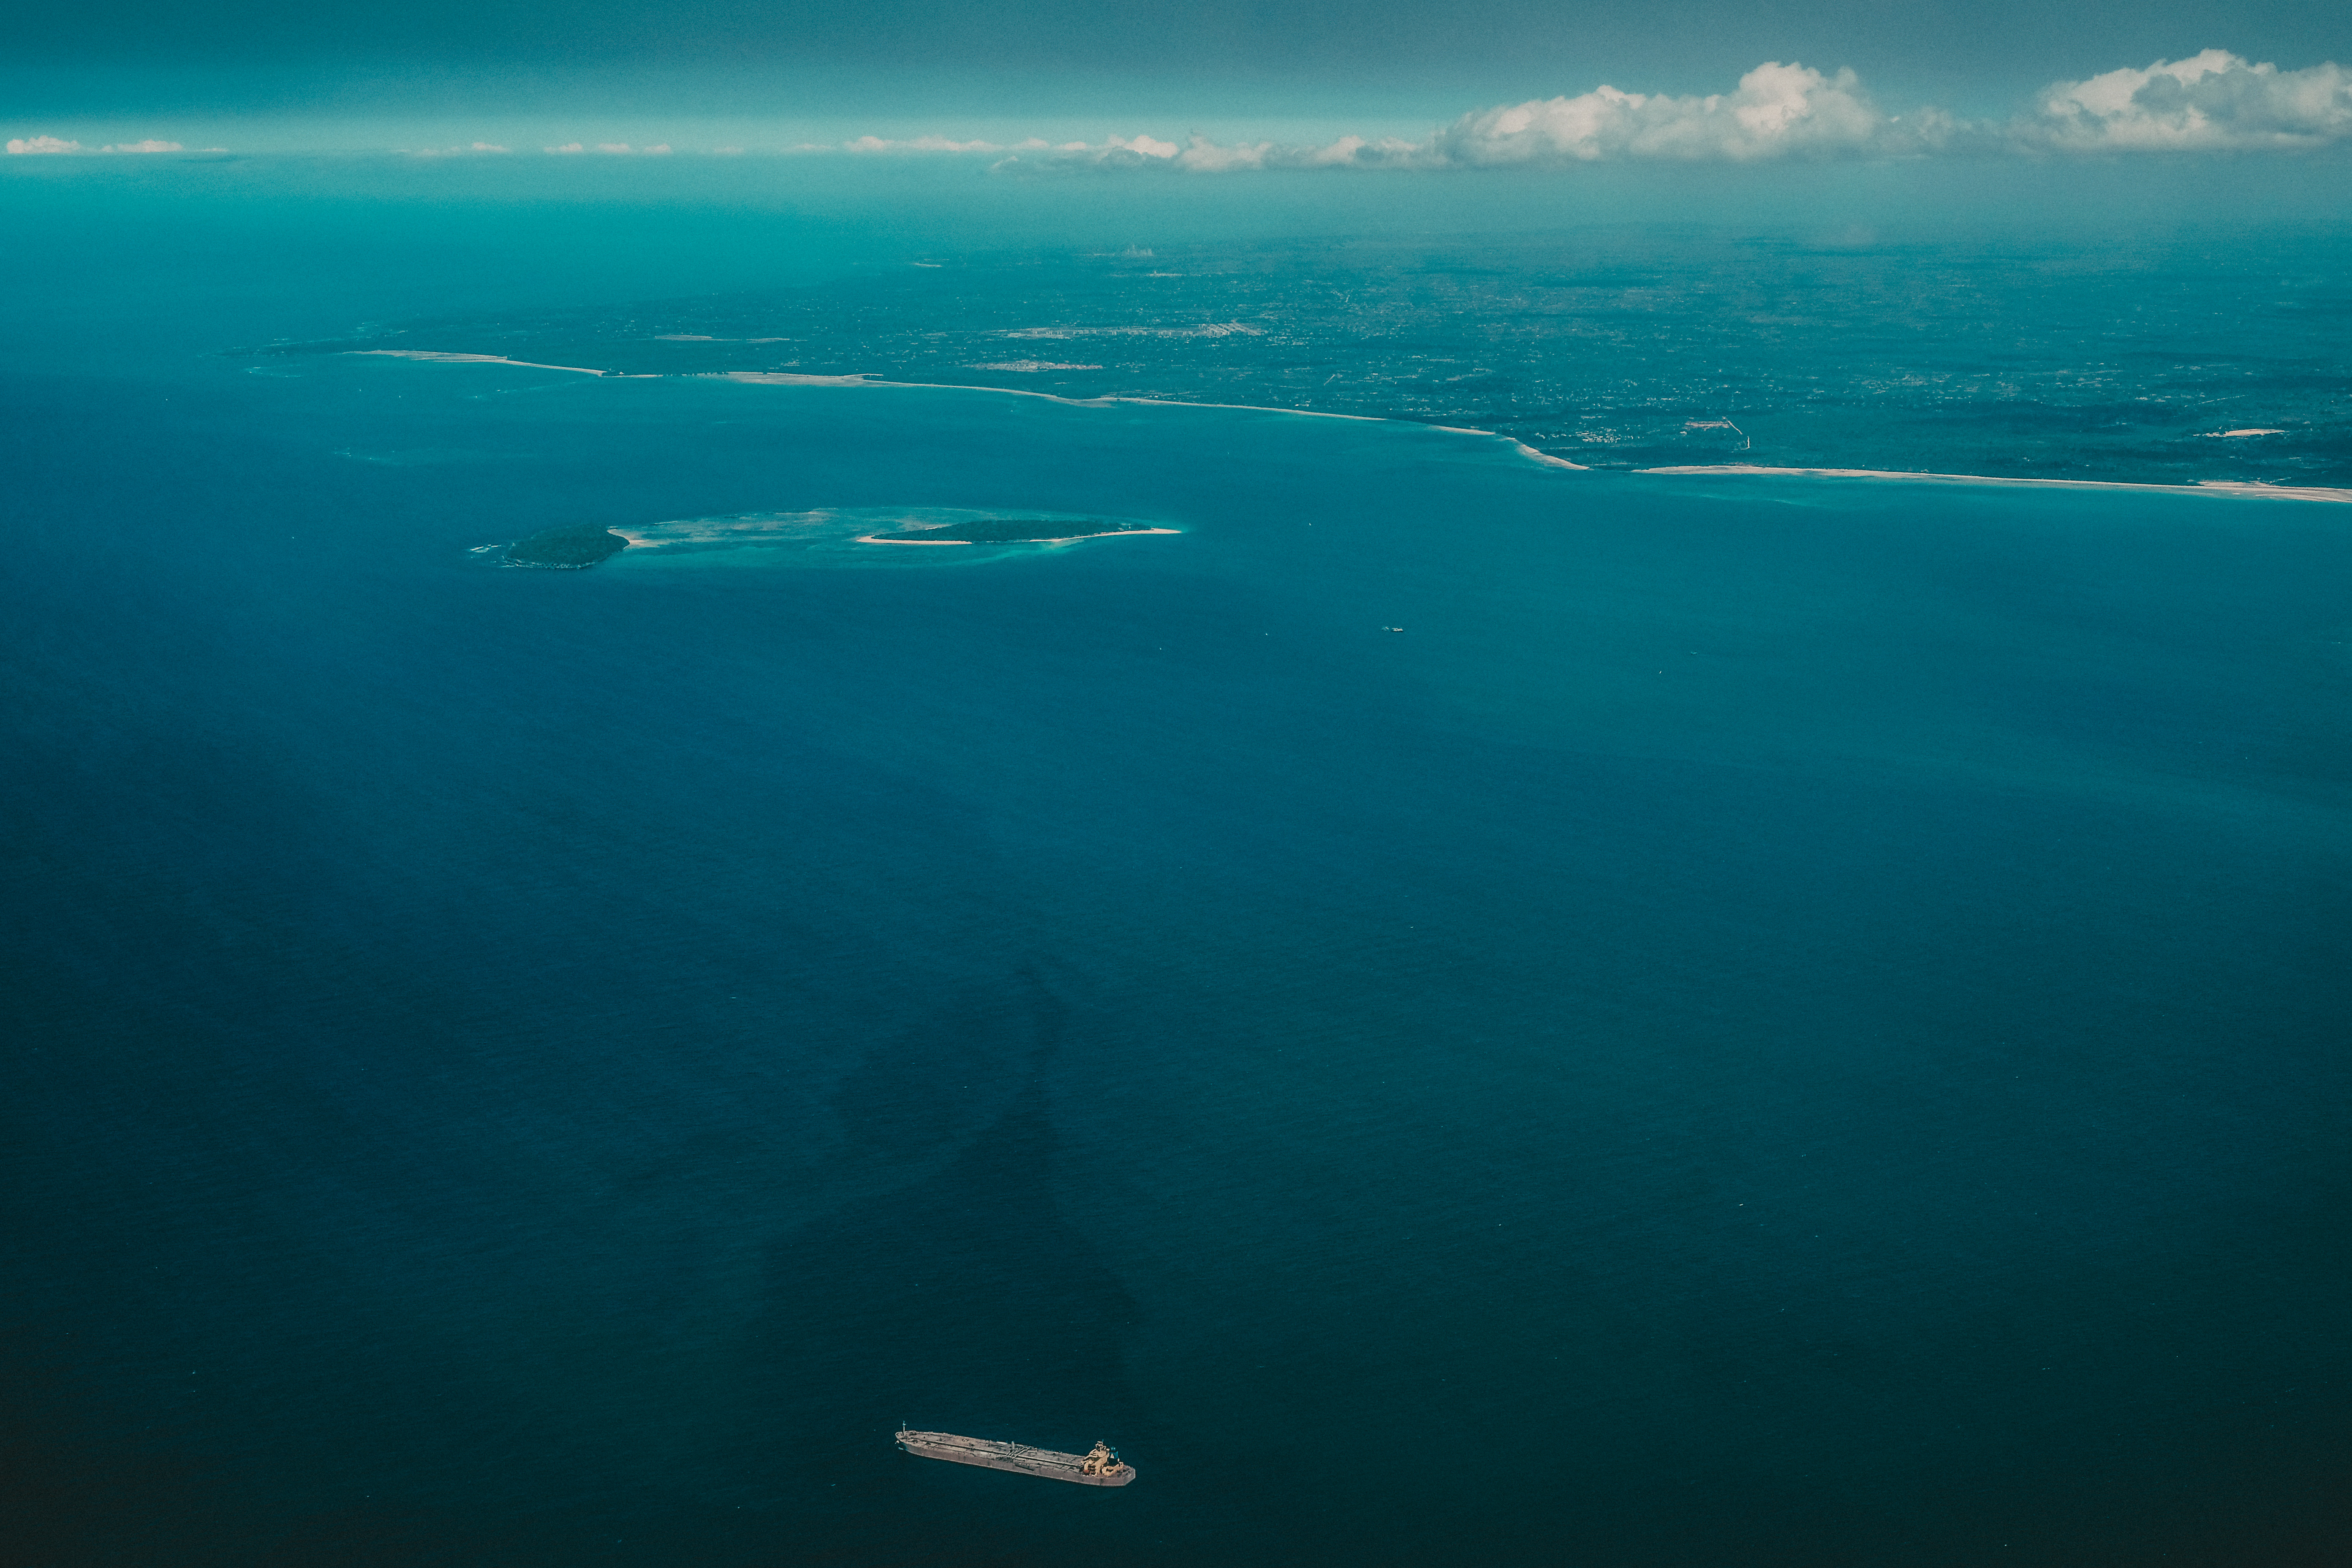
landscape, sea, coast, water, nature, ocean, horizon, sky, wave, ship, underwater, environment, africa, seascape, bay, blue, art, mare, kunst, zanzibar, fuji, blau, afrika, schiff, xpro2, umweltschutz, waster, sansibar, atmosphere of earth